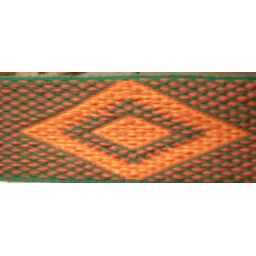
3-color doubleface practice piece in green, orange and yellow -9